Lou Hutt

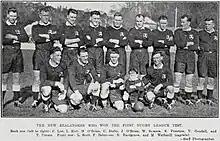
The NZ team to play the first test on August 4 at Carlaw Park.

The 1928 season was an extremely busy one for Hutt. He played in 28 matches in total. He made 17 appearances for Ponsonby and scored 5 tries. His first representative match of the season was for Auckland against South Auckland. Auckland won back the Northern Union Challenge Cup in a 22–3 with Hutt scoring a try wide out after receiving a pass from Allan Seagar who had intercepted. Hutt was playing in the front row. On July 11 he played in an Auckland trial match as they were beginning preparations for the England tour the following month. His Possibles side won 24–14. Then on July 21 he was in the second row for the Auckland team which thrashed Canterbury 66 to 26 at Carlaw park before an enormous crowd of 15,000. Four days later on July 25 the Auckland team was upset by the visiting team from South Auckland by 19 points to 17. The score was said to have flattered Auckland with the forwards being outclassed with the exception of “Hutt and Hall”. Following this performance Hutt was selected in the second row for the North Island team to play the South Island in their annual fixture. The North Island side ran out easy winners by 44 to 8 before a crowd of 10,000 at Carlaw Park. Hutt's try was the first of the match after Maurice Wetherill combined with Raynor, and Hec Brisbane before Hutt crossed.